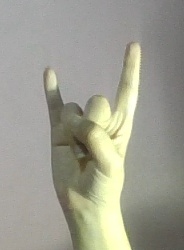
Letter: la